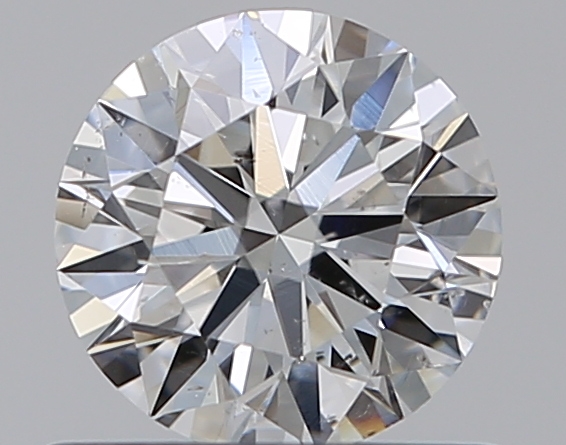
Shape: round
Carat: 0.52
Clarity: SI1
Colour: F
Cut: EX
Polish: EX
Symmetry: EX
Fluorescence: N
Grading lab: GIA
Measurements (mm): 5.2 x 5.24 x 3.18